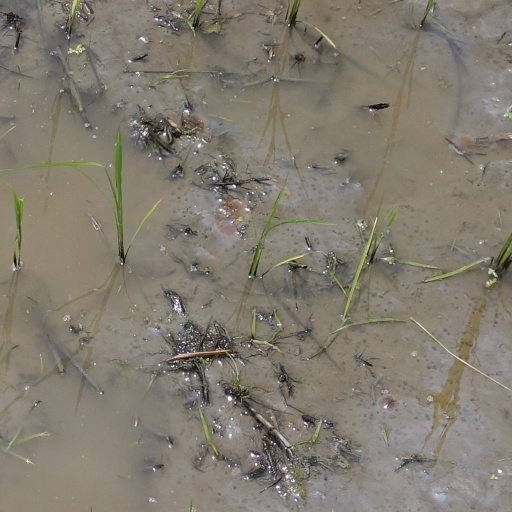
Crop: rice